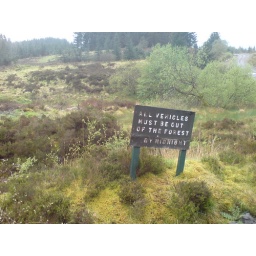
Strange sign in the forest